Nouakchott raid (1976)

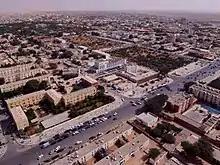
Nouakchott in 2017

The raid on Nouakchott in June 1976 was a significant military operation carried out by the Polisario Front, a Western Saharan guerrilla group, against the Mauritanian capital, Nouakchott. Led by their leader El-Ouali Mustapha Sayed, the Polisario forces aimed to overthrow the regime of President Moktar Ould Daddah.